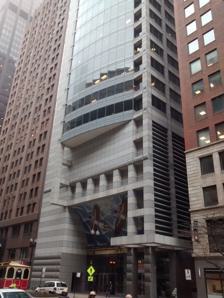
Building: 120 North LaSalle
Country: United States of America
Year built: 1992
Office in Chicago, Illinois 120 North LaSalle General information Type Office Location 120 North LaSalle Street Chicago , Illinois Coordinates 41°53′01″N 87°37′58″W / 41.8837°N 87.6328°W / 41.8837; -87.6328 Construction started 1989 Completed 1992 Height Roof 501 ft (153 m) Technical details Floor count 39 Design and construction Architect(s) Murphy/Jahn Architects 120 North LaSalle is a 501 ft (153m) high-rise office building in Chicago , Illinois . It was constructed from 1989 to 1992. It is the 89th tallest building in the city. The building is LEED Gold-certified under the LEED EB&OM (Existing Buildings & Operations and Maintenance) program. Above the main entrance is a mosaic mural, by artist Roger Brown , depicting Daedalus and Icarus . It was commissioned by the architects and Ahmanson Commercial Development Company in 1991. See also List of tallest buildings in Chicago References